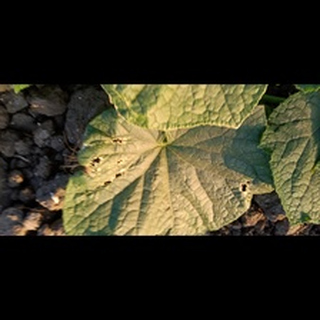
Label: healthy_cucumber